Bangkok Bank

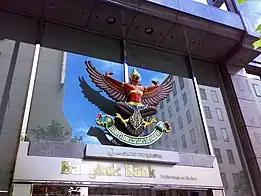
Entrance to Bangkok Bank branch, with the garuda symbolising the royal warrant

Bangkok Bank was established in 1944 and was listed on the Stock Exchange of Thailand in 1975.